Star Paws

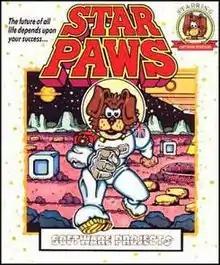
Cover art

Star Paws is an action video game released by Software Projects for the Commodore 64, Amstrad CPC, and ZX Spectrum in 1987.